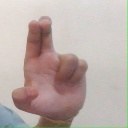
अक्षर: आ